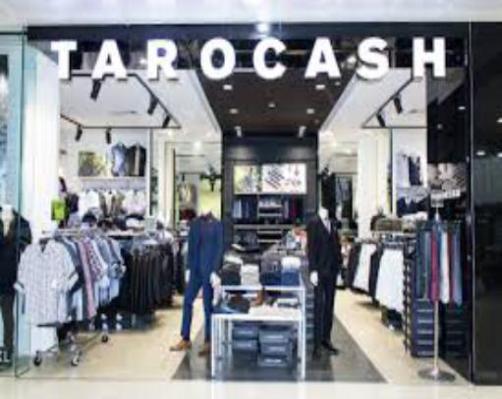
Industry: Clothes